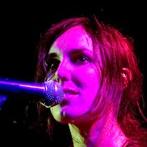
Age: 29